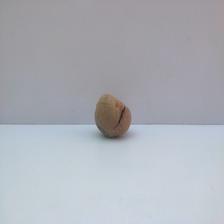
Size: Spoiled